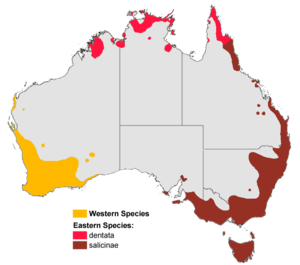
Banksia est un genre comprenant près de 80 espèces de plantes de la famille des Proteaceae. Fleurs sauvages emblématiques de l'Australie et plantes très prisées en culture, elles sont facilement reconnaissables par leurs fleurs caractéristiques en forme de brosse et leurs fruits qui s'ouvrent et laissent tomber leurs graines à la suite d'un incendie.